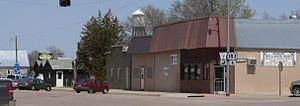
Springview est un village américain situé dans l'État du Nebraska. Il est le siège du Comté de Keya Paha.